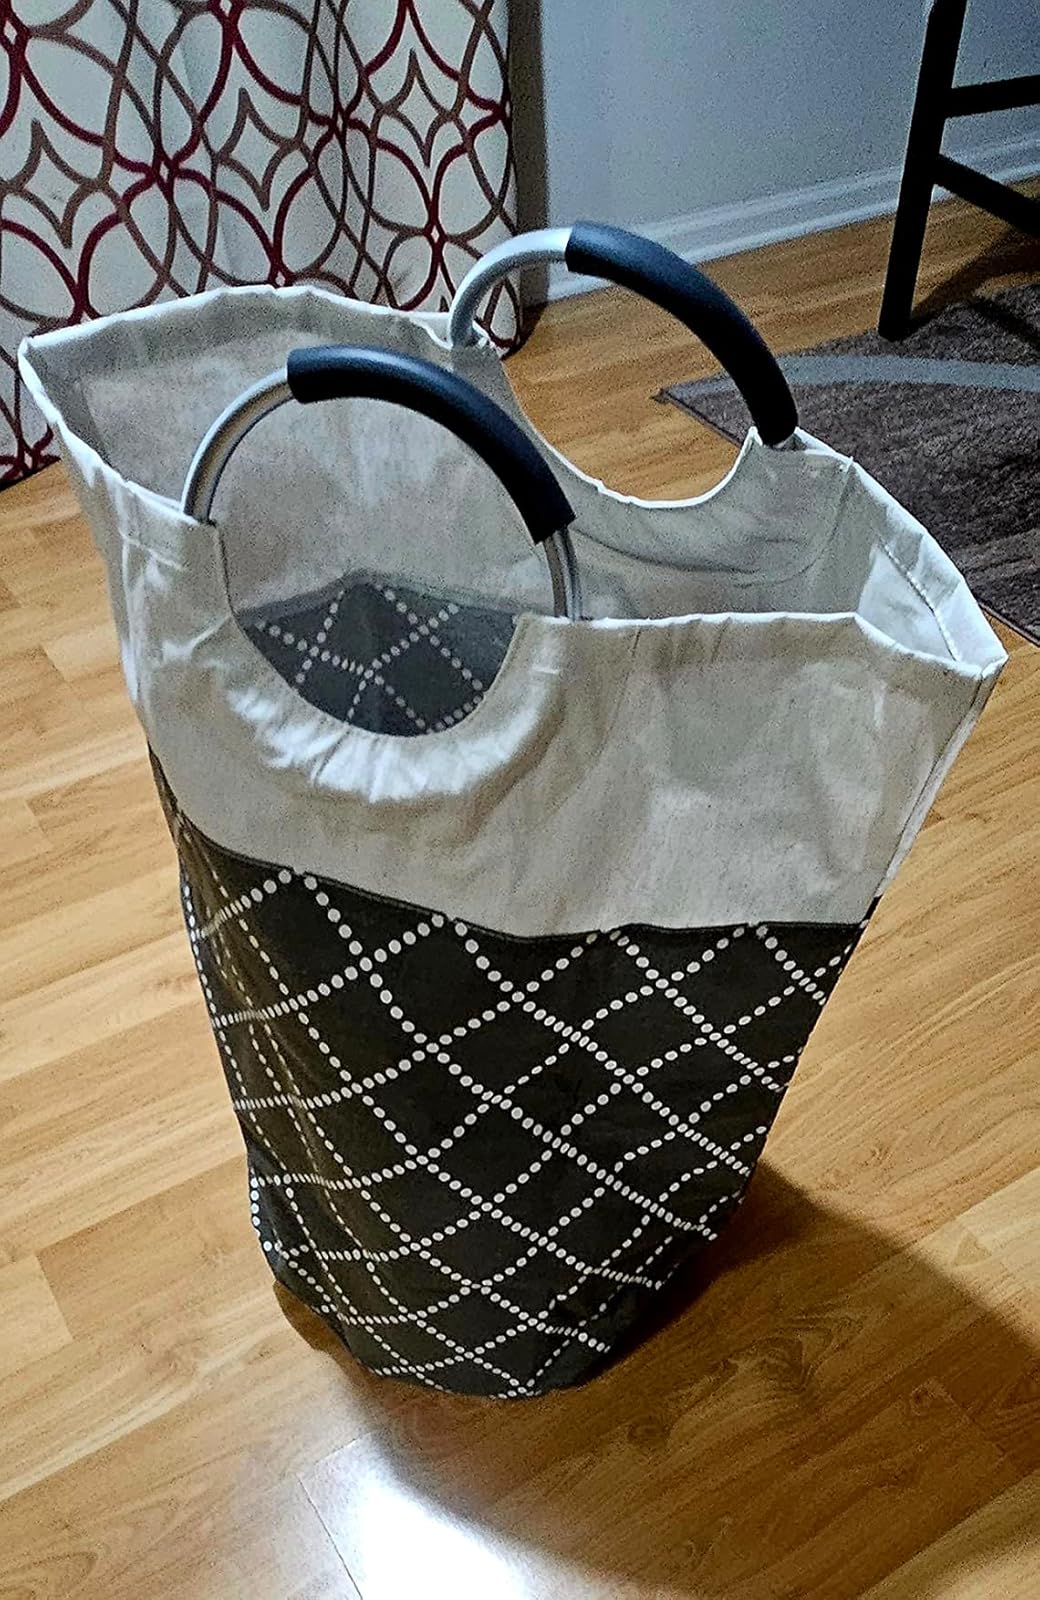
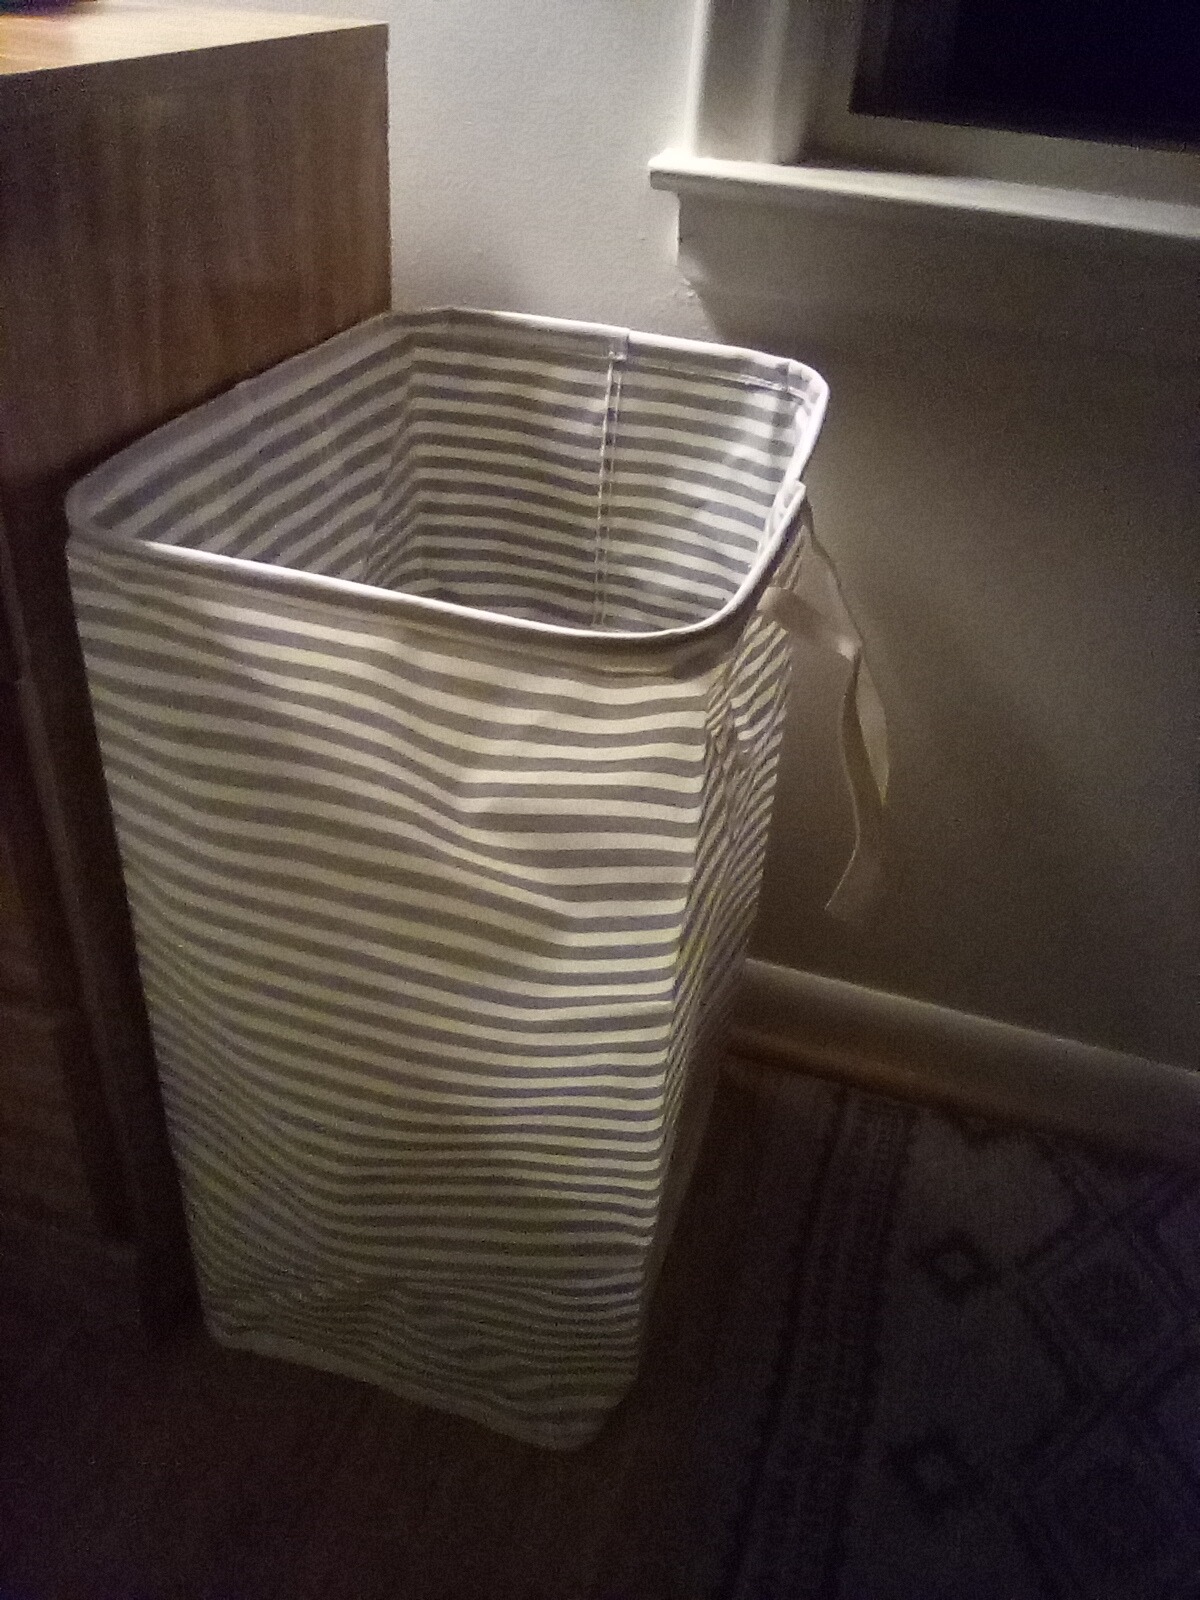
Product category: items_hamper
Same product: no